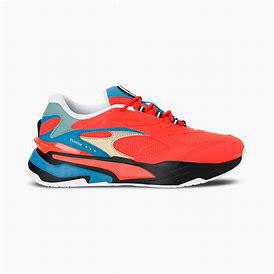
Brand: Puma
Model: Rs Fast